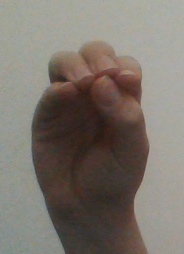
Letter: ha